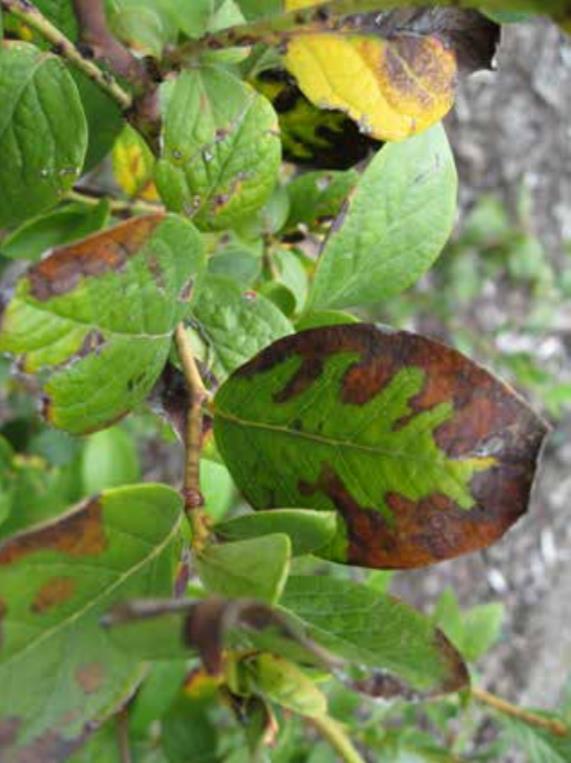
Plant: Blueberry
Disease: blueberry scorch